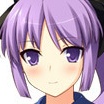
Portrait style: Anime Portrait